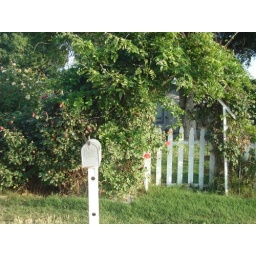
the mail box in front of the house